Beney-en-Woëvre

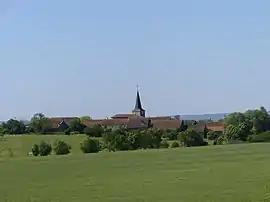
A general view of Beney-en-Woëvre

Beney-en-Woëvre is a commune in the Meuse department in the Grand Est region in northeastern France.